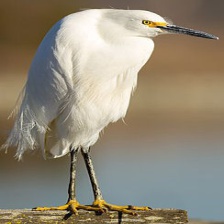
Species: SNOWY EGRET
Scientific name: EGRETTA THULA